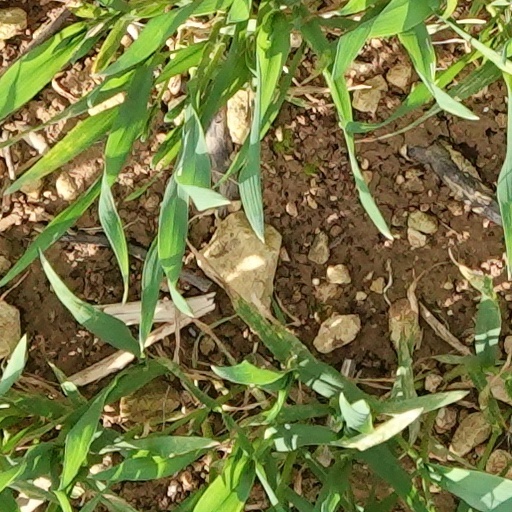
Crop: wheat